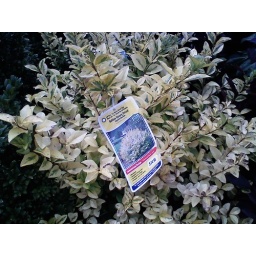
We planted 3 of these shrubs in front of the house. The yellow color looks good against the green siding.